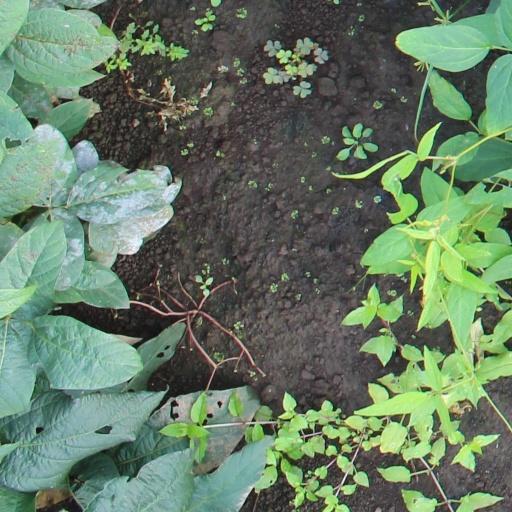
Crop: soybean